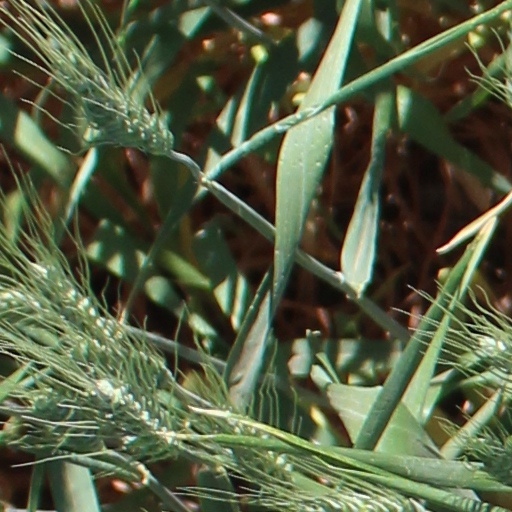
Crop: wheat